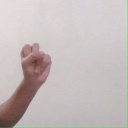
अक्षर: स